Jean de Venette

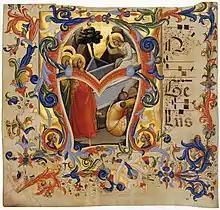
The Three Marys at the Tomb Manuscript illumination by Lorenzo Monaco, 1396

"Les Trois Maries" ("The Three Marys") or "L'Histoire des trois Maries" ("Story of the three Marys") is a long poem in French written circa 1357 by a Jean de Venette who may not be the same as the chronicler. The three Marys spoken of are: Mary, Mother of Our Lord, Mary Cleophas and Mary Salome of St. Palaye, that is to say the "three daughters of Saint Anne".